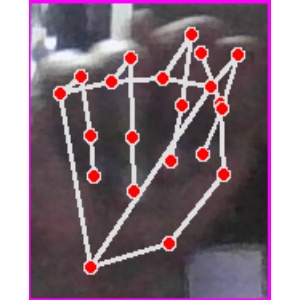
अक्षर: न